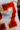
Number: 7